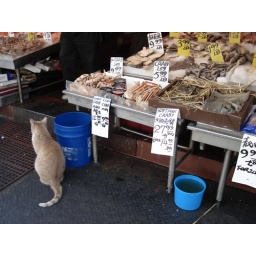
I just thought it was cute with the cat sitting by the fish market.